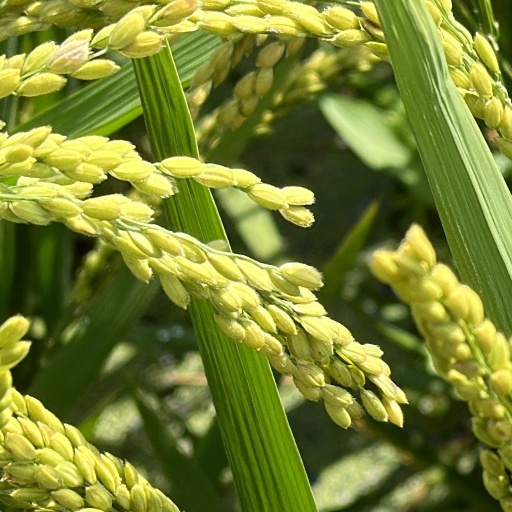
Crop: rice